Hate mail

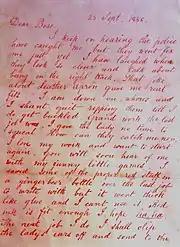
The first page of the "Dear Boss" letter, dated 25 September 1888

Hate mail (as electronic, posted, or otherwise) is a form of harassment, usually consisting of invective and potentially intimidating or threatening comments towards the recipient. Hate mail often contains exceptionally abusive, foul or otherwise hurtful language.